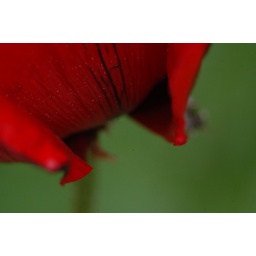
Taken in a flower bed next to my office...